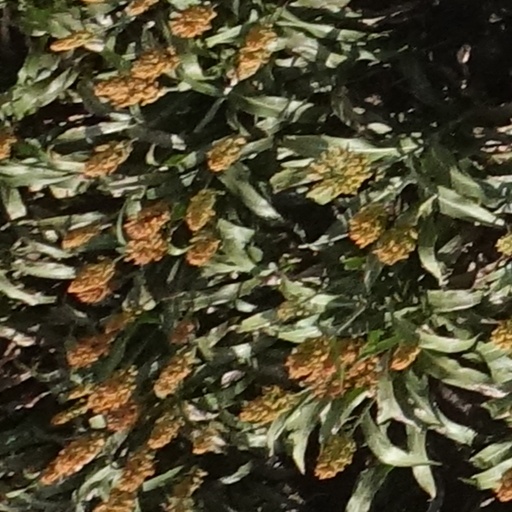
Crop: sorghum